Sport in New South Wales

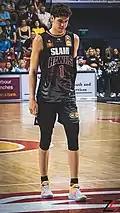
Lamelo Ball was a notable signing by the Illawarra Hawks

The Sydney Kings and Illawarra Hawks are the state's representatives in the National Basketball League (NBL), Australia's premier Men's basketball competition. The Kings won three consecutive premierships in 2002–03, 2003–04 and 2004–05, while the Hawks won in 2001. The Sydney Kings play their home games at the Sydney SuperDome in Sydney while the Illawarra Hawks play home games at Wollongong Entertainment Centre in Wollongong, the Illawarra's commercial centre.